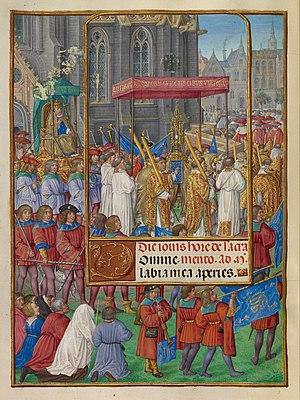
La Fête-Dieu, appelée aussi Solennité du Saint-Sacrement du Corps et du Sang du Christ, ainsi que Corpus Domini ou Corpus Christi, est une fête religieuse essentiellement catholique et parfois anglicane célébrée le jeudi qui suit la Trinité, c'est-à-dire soixante jours après Pâques, ou le dimanche d'après dans certains pays comme la France. Cette fête célèbre la présence réelle de Jésus-Christ dans le sacrement de l'Eucharistie, c'est-à-dire sous les espèces du pain et du vin consacrés au cours du sacrifice eucharistique.